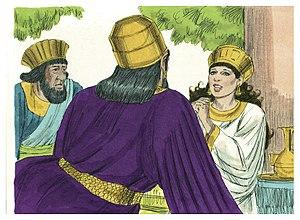
Illustration biblique du livre de la Esther chapitre 7 עברית: 7 האיור המקראי של change me! פרק हिन्दी: {{{hi}}} अध्याय change me! की पुस्तक की बाइबिल चित्रण Bahasa Indonesia: Ilustrasi Alkitab dari Kitab Ester pasal 7 Italiano: Illustrazione biblica del libro della change me! Capitolo 7 日本語: change me!7章の本の聖書の実例 Jawa: Ilustrasi Alkitab saking Kitab Ester pasal 7 한국어: change me! 7 장 장부의 성경 그림 Bahasa Melayu: Ilustrasi Alkitab dari Kitab Ester pasal 7